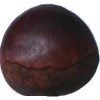
Label: chestnut